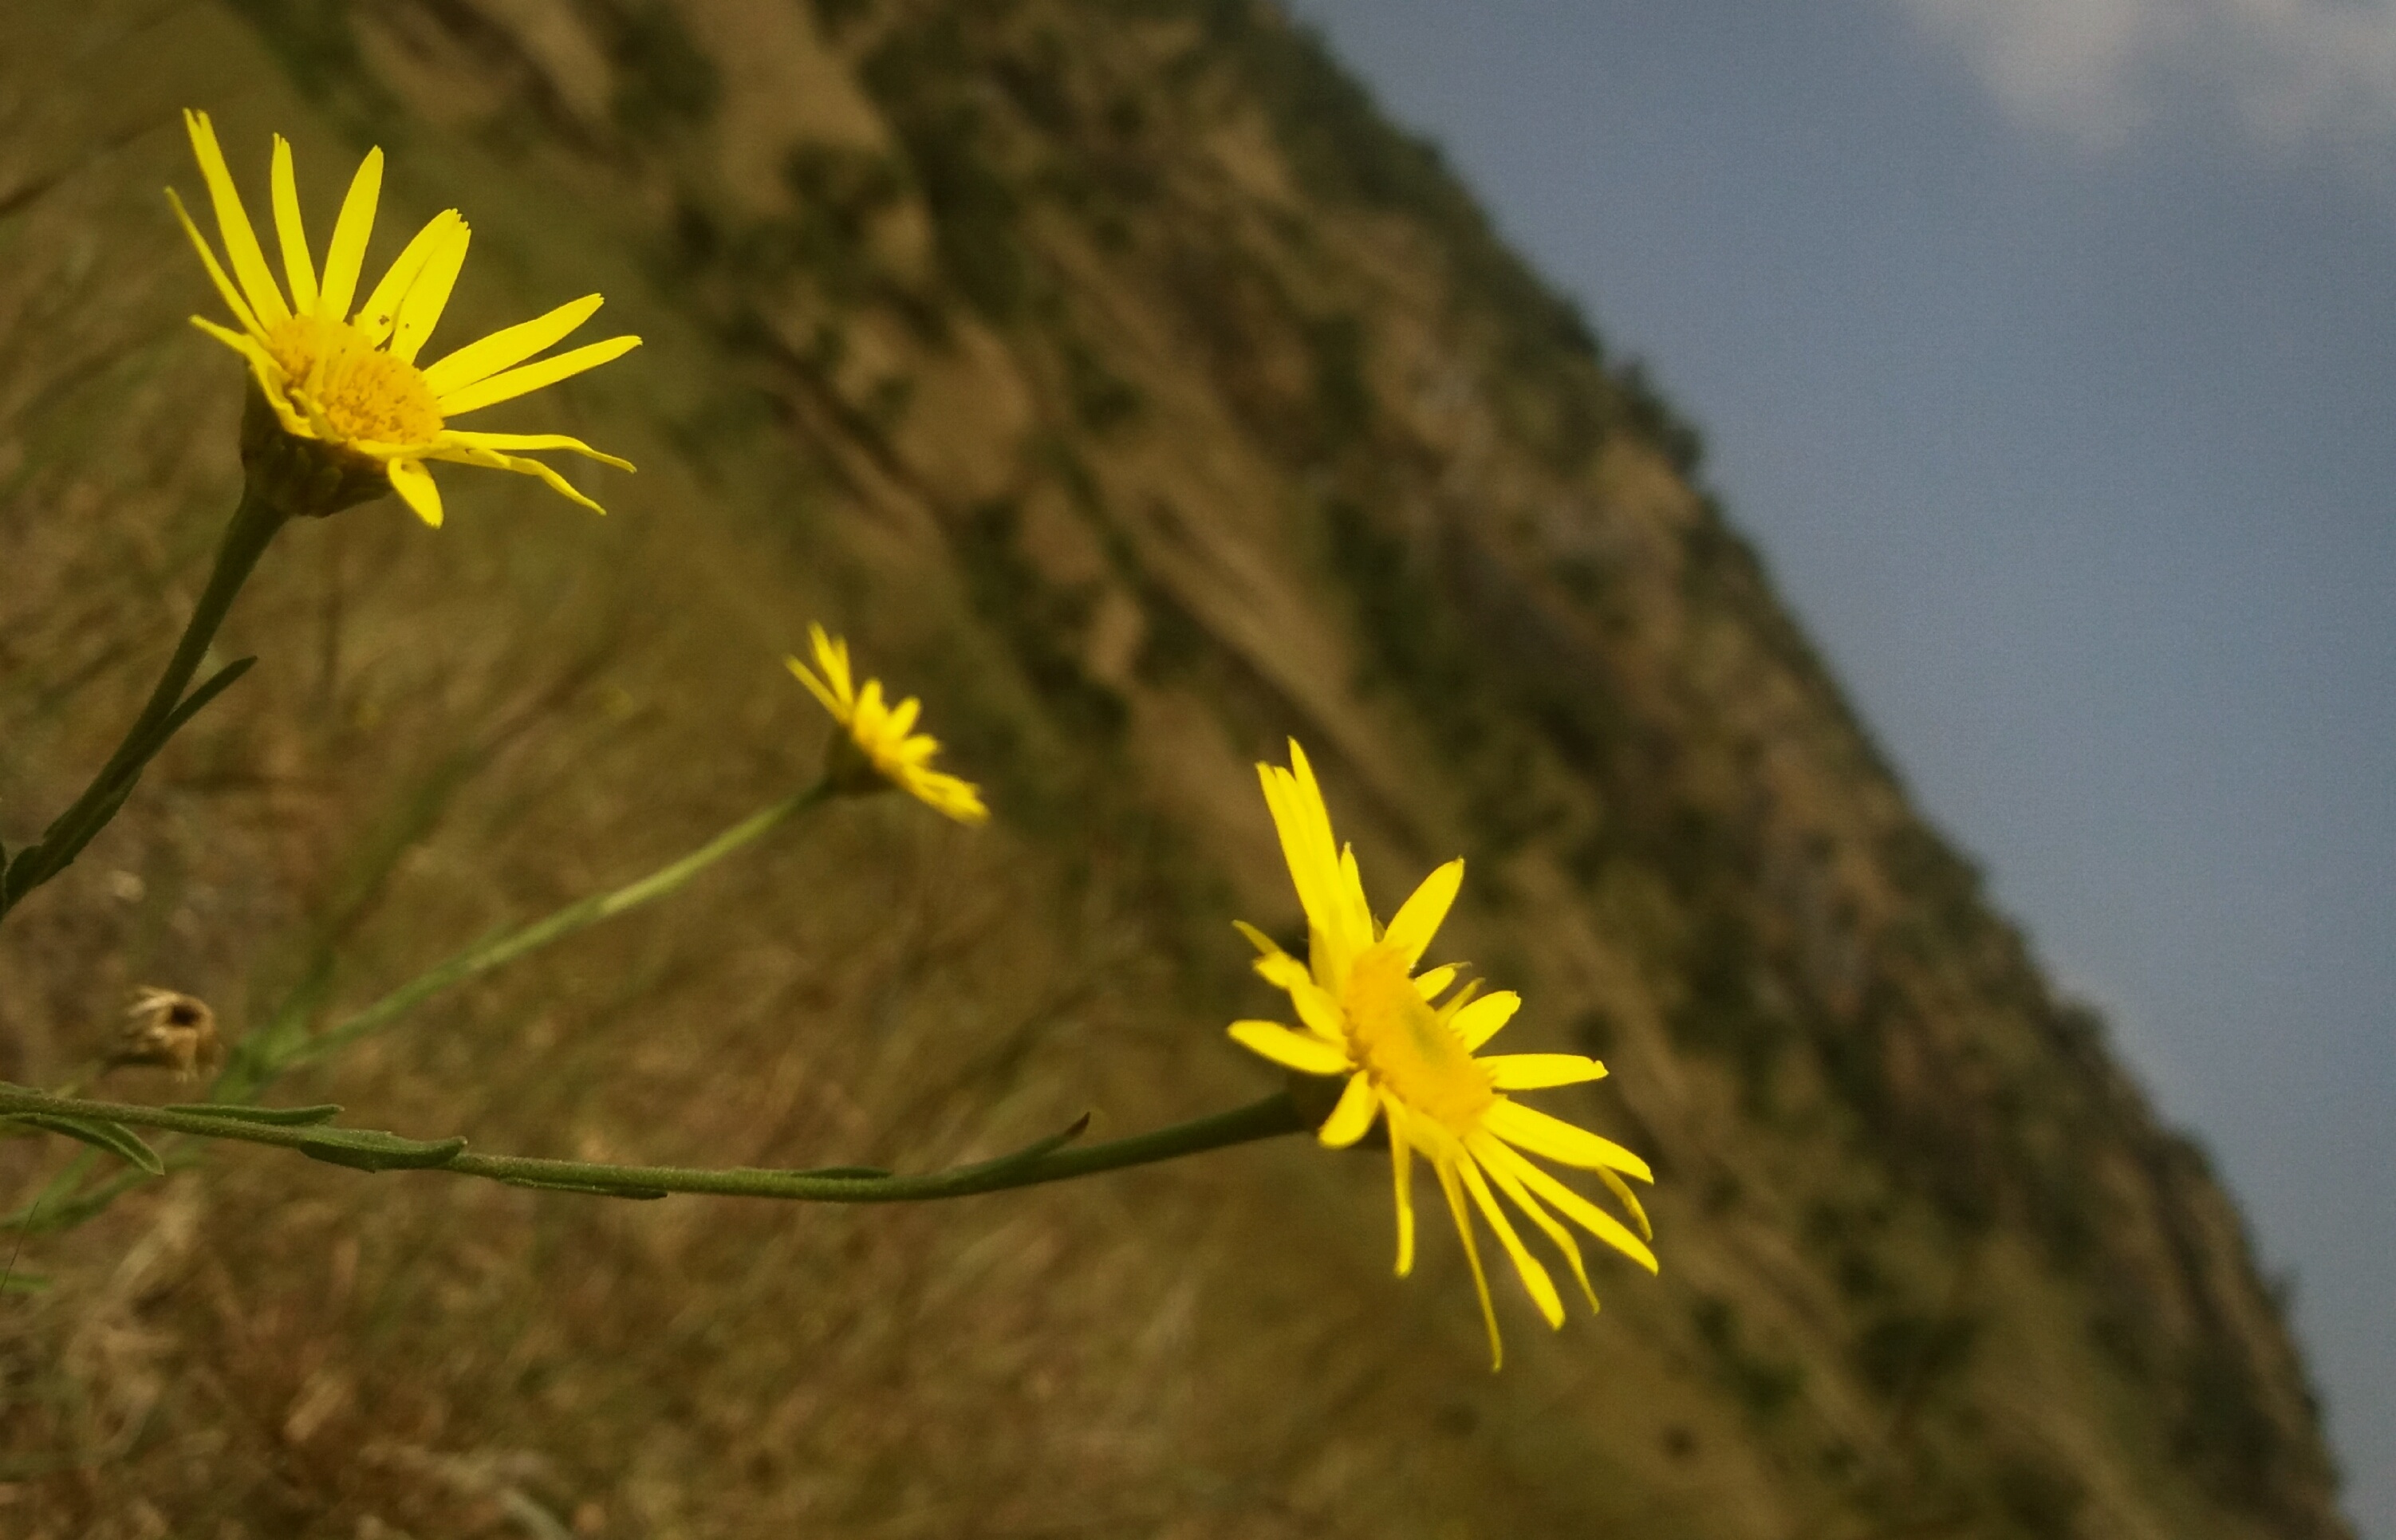
nature, plant, sunlight, leaf, flower, green, botany, yellow, flora, wildflower, ecosystem, macro photography, flowering plant, daisy family, plant stem, land plant